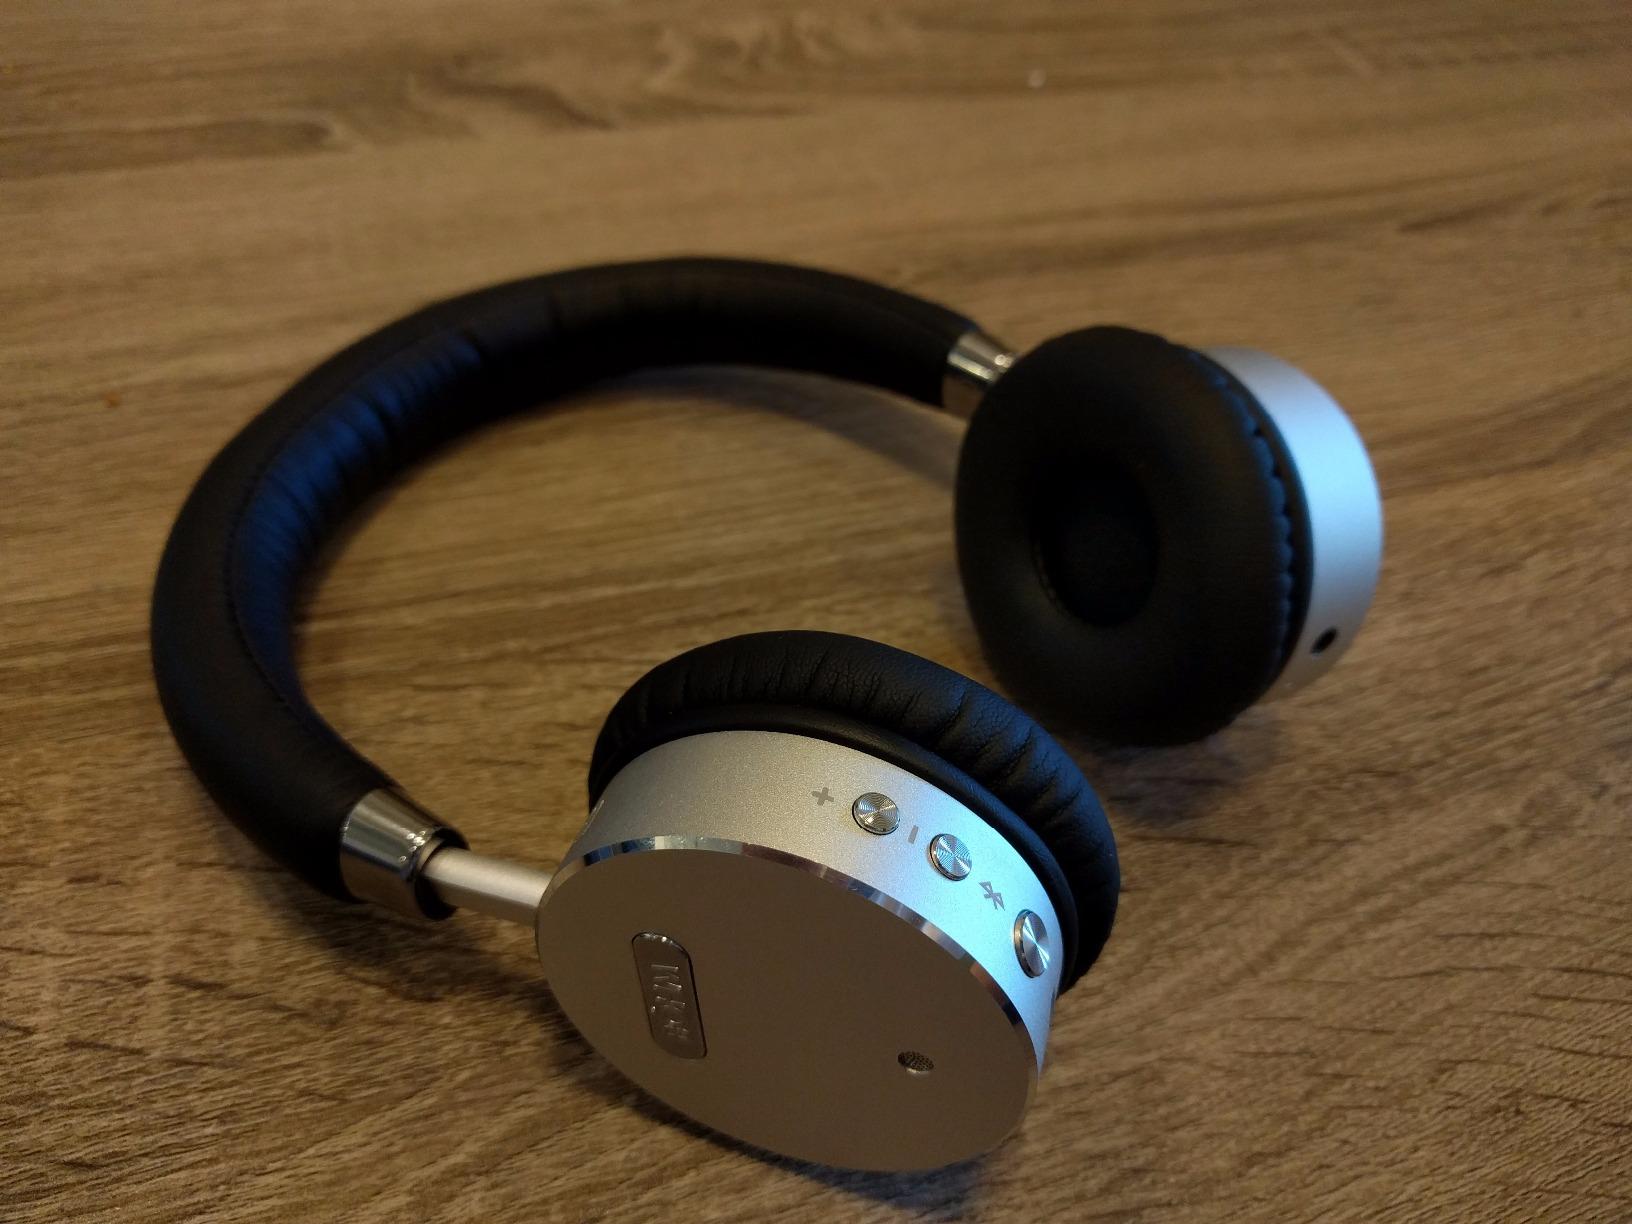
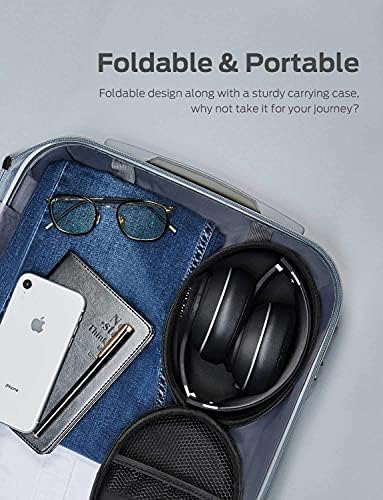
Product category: headphones
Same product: no